Neapolitan cuisine

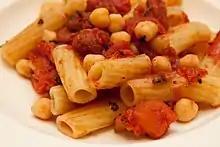
"Pasta e ceci" (pasta and chickpeas)

Meat is not used as frequently in Neapolitan cooking as in the cuisine of Northern Italy. The most common types of meat used in Neapolitan cooking are: